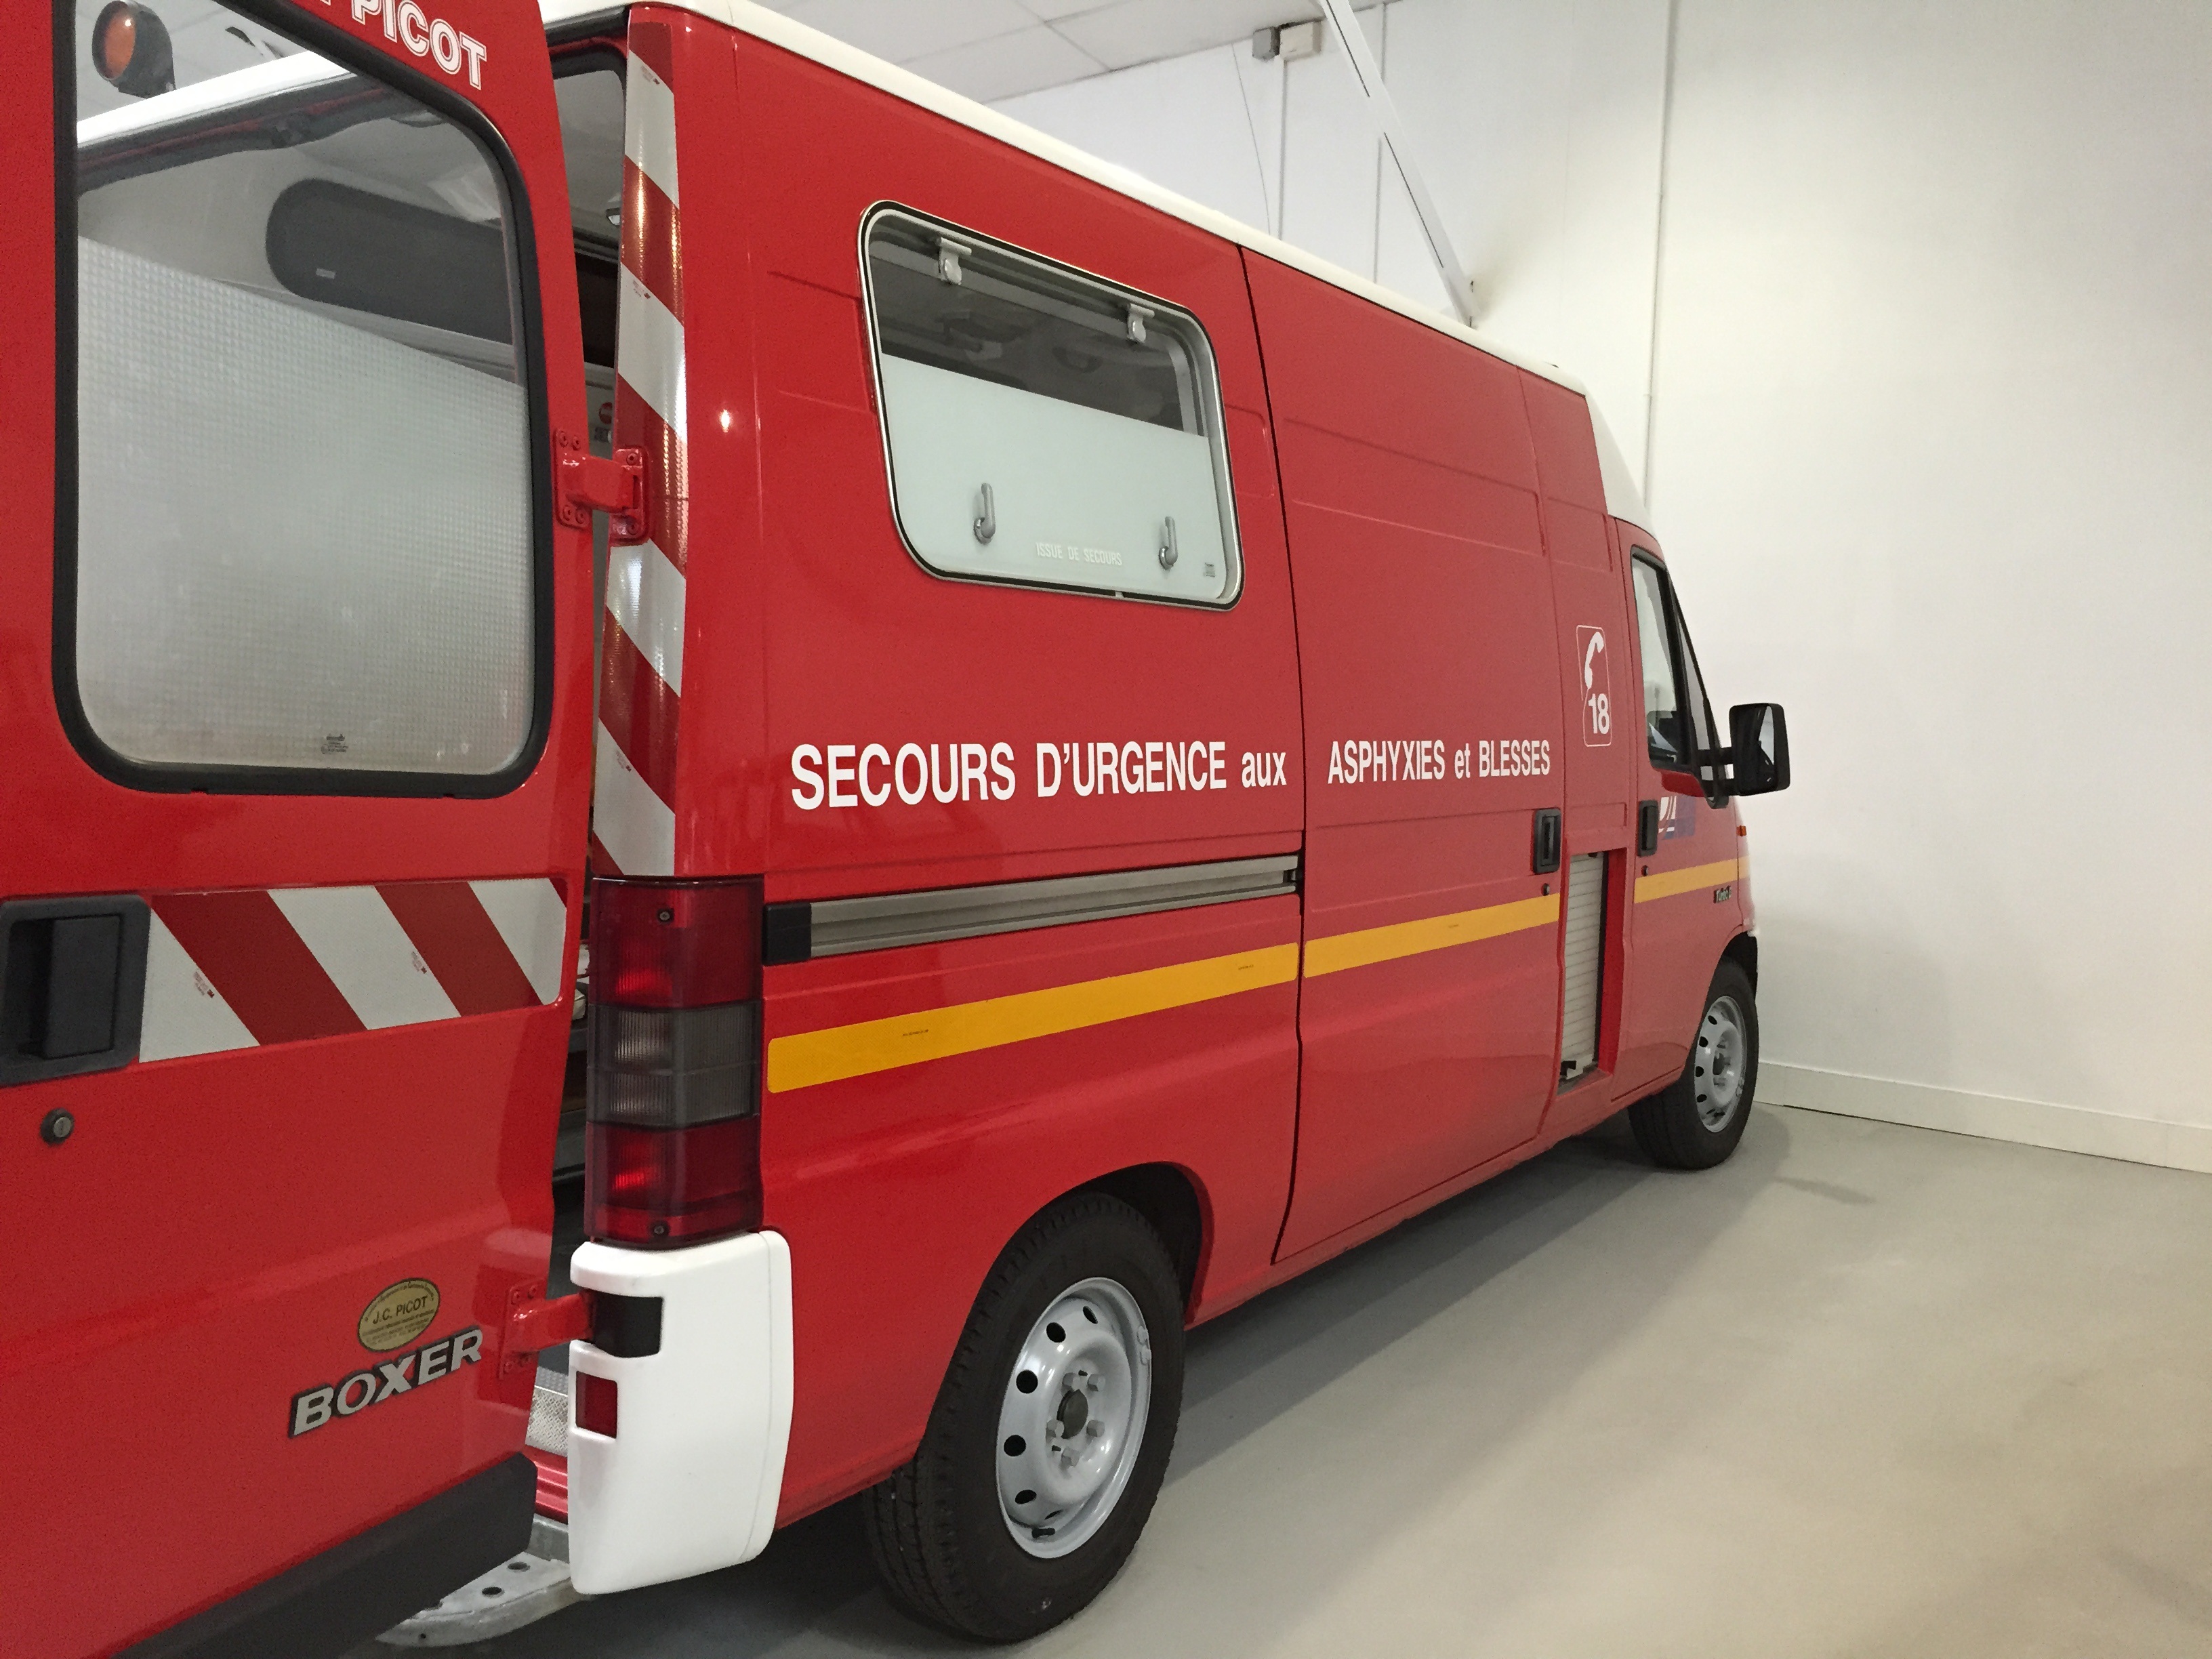
traffic, car, van, truck, red, vehicle, care, health, fire department, cars, accident, relief, 18, intervention, emergency, minibus, rescue, mermaid, ambulance, commercial vehicle, assistance, rescuer, rescue service, land vehicle, recreational vehicle, automobile make, luxury vehicle, light commercial vehicle, microvan, emergency vehicle